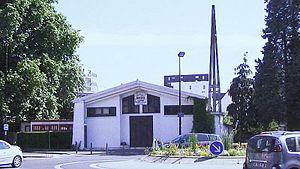
La mosquée Assalam est un édifice religieux musulman français, situé à Nantes, dans le département de la Loire-Atlantique.
Le quai Malakoff est une artère nantaise situé dans les quartiers Malakoff - Saint-Donatien et Centre-ville, en France ; son extrémité ouest franchit l'Erdre, au niveau du canal Saint-Félix.